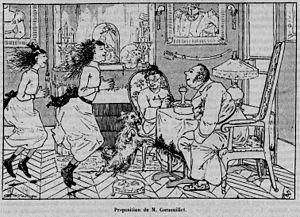
Première apparition de la famille Cornouillet (qui va devenir 7 mois plus tard la famille Fenouillard) dans Le Journal de la jeunesse n° 841, du 12 janvier 1889. Auteur et dessinateur
La Famille Fenouillard, écrite et dessinée par Christophe de 1889 à 1893, est l'une des premières bandes dessinées françaises. Les personnages apparaissent dans un feuilleton illustré du Journal de la jeunesse le 12 janvier 1889. D'abord appelée « Cornouillet », la famille prend son nom de Fenouillard le 31 août dans Le Petit Français illustré, où se poursuit — sous forme de bande dessinée — la publication de ses mésaventures. Un album paraît en 1893.